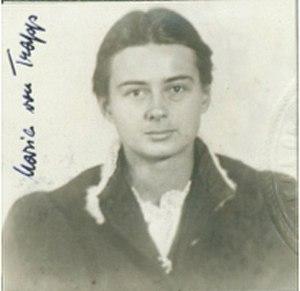
Maria Franziska von Trapp, née le 28 septembre 1914 et morte le 18 février 2014, était la deuxième fille de Georg von Trapp et d'Agatha Whitehead von Trapp. Elle était membre du groupe des Trapp Family Singers, dont la vie a inspiré deux films en Allemagne, ainsi que la comédie musicale puis le film La Mélodie du bonheur où Maria y est représentée par le personnage de Louisa. À la veille de sa mort à 99 ans, elle était le dernier enfant vivant parmi ceux qui avaient été représentés dans le film.